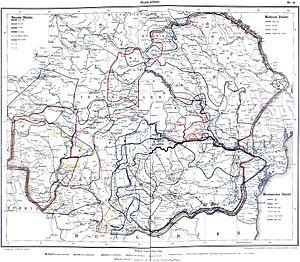
Les variantes régionales du roumain ou régiolectes du roumain sont les variétés inter-compréhensibles de la langue roumaine. Les régiolectes du roumain sont parlés par les populations majoritaires de la Roumanie, de la République de Moldavie et par des minorités nationales dans les autres pays voisins de la Roumanie, ainsi que par des personnes émigrées de ces pays. L’intelligibilité mutuelle entre les locuteurs du roumain est totale, les différences des variantes régionales étant connues par tous les roumanophones : cette langue est beaucoup plus unitaire que l’allemand, par exemple.